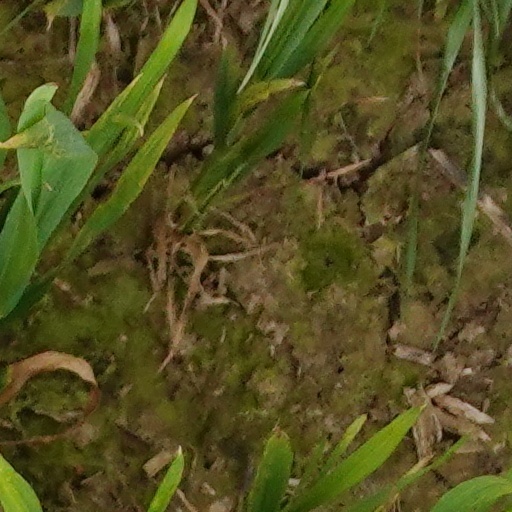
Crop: wheat